2010 Kabaddi World Cup (circle style)

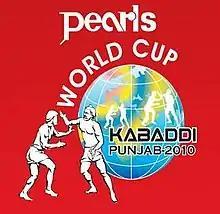
Logo of the 2010 Kabaddi World Cup

Pearls Kabaddi World Cup 2010 was the first international circle style kabaddi world cup and was held in Punjab, India.